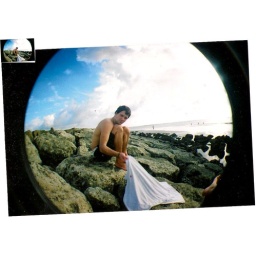
With your feet in the sand and your head on the ground